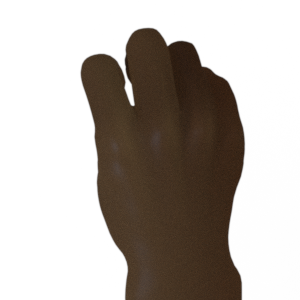
Label: rock